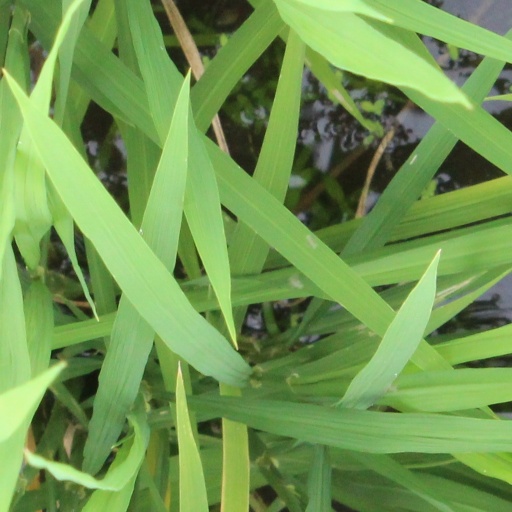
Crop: rice